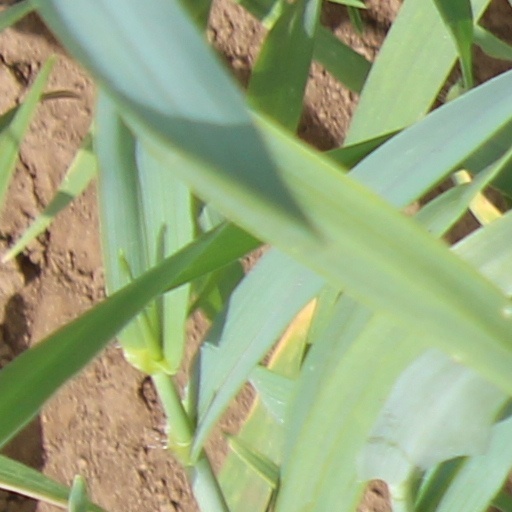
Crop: wheat